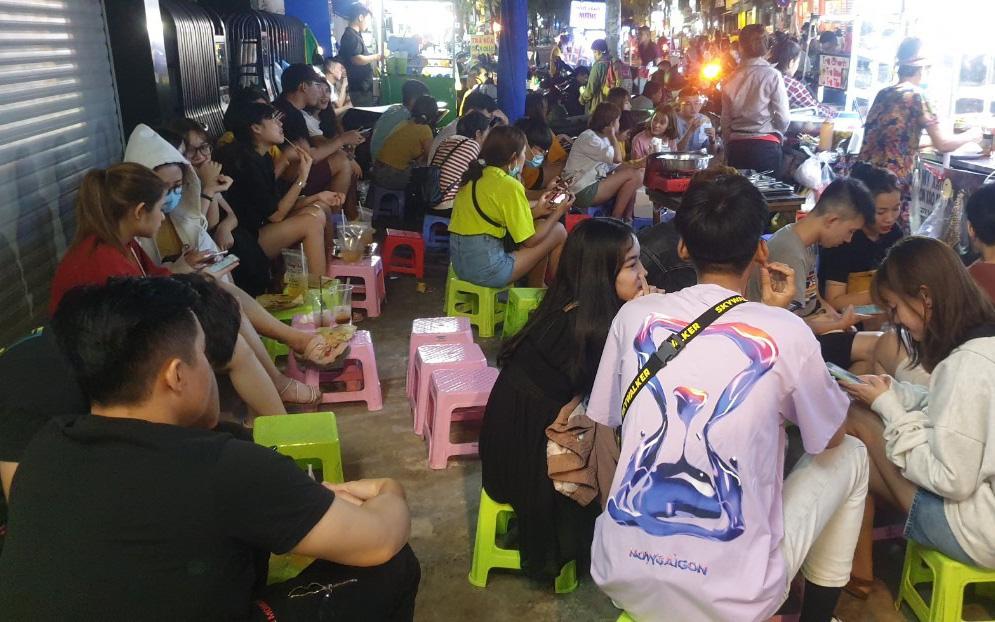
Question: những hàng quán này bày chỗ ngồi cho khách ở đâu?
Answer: ở ngoài trời trên vỉa hè